St Thomas of Canterbury Church, Chester

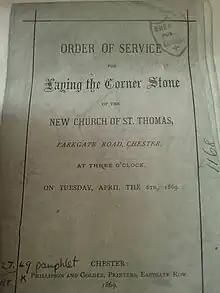
Order of Service, 6 April 1869

In 1868 the growing population of the parish led to the decision to build a chapel of ease, and land was obtained from the Dean & Chapter in Parkgate Road. The cornerstone was laid on 6 April 1869 by H.C. Raikes (MP for Chester) with the west end of the building bricked up to facilitate extension when circumstances permitted. The new chapel, dedicated to St. Thomas of Canterbury, was consecrated on 4 April 1872 by William Jacobson, Bishop of Chester. Licence for the solemnization of marriages in St Thomas' church was granted on 3 March 1877. Services there included holy communion at least once a month on Sundays and on saints' days, as well as morning and evening prayer. In 1880 the parishioners responded to the suggestion of the Dean and Chapter, first made in 1868, and agreed to surrender their rights in the south transept of the cathedral and make St. Thomas's the parish church. Christmas Day 1881 was the final service in the south transept of the Cathedral.